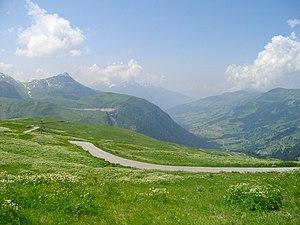
Barrage de la Girotte, Montagne d'Outray, Vallée du Dorinet (vue du Col du Joly)
Le barrage de la Girotte est situé en France sur la commune d'Hauteluce, dans le département de la Savoie en région Auvergne-Rhône-Alpes.